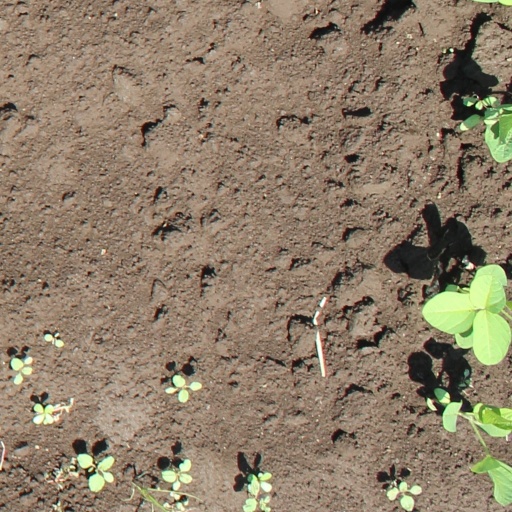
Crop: soybean